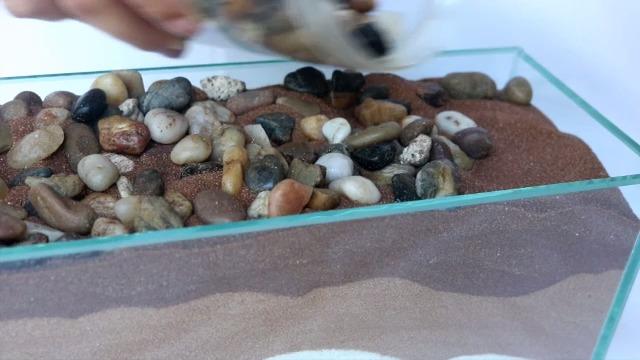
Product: Activa Scenic Sand-1/2-Pound, 6/Pkg, Vivid (4610A)
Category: Toys & Games | Arts & Crafts | Craft Kits | Sand Art
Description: Contains 6 vivid colors per pack, 1/2 lb.
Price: $10.95